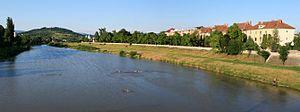
Moukatchevo est une ville de l'oblast de Transcarpatie, en Ukraine, et le centre administratif du raïon de Moukatcheve. Sa population s'élevait à 86 339 habitants en 2016.